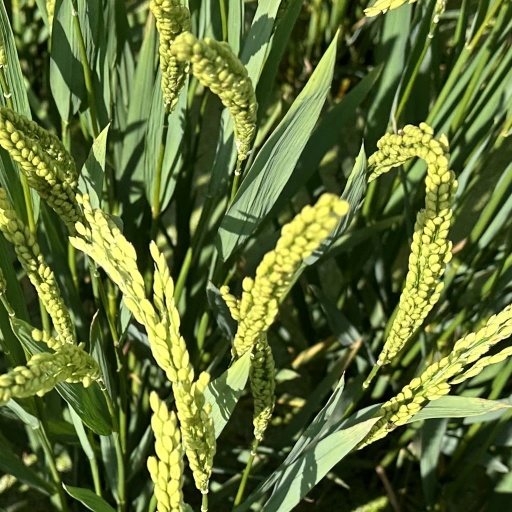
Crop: rice